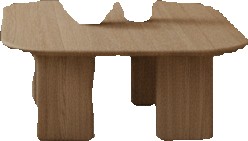
Surface category: table